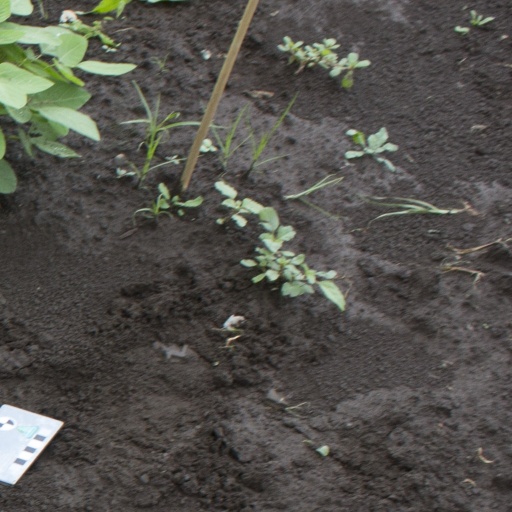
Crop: soybean